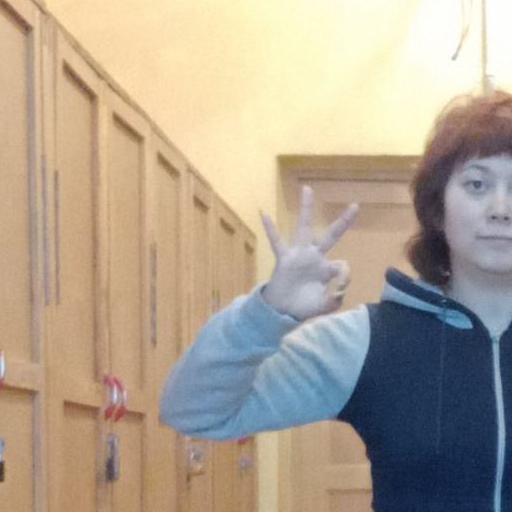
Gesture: ok